Mount Joy (Whitemarsh, Pennsylvania)

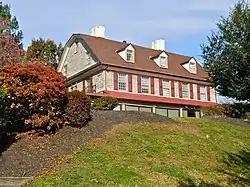
Mount Joy, November 2011

Mount Joy, also known as the Peter Legaux Mansion, is an historic, American house that is located in the Spring Mill section of Whitemarsh Township, Montgomery County, Pennsylvania.